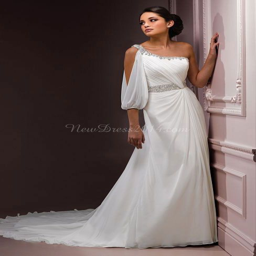
i like the way the dress is gathered at hip and has an open sleeve .